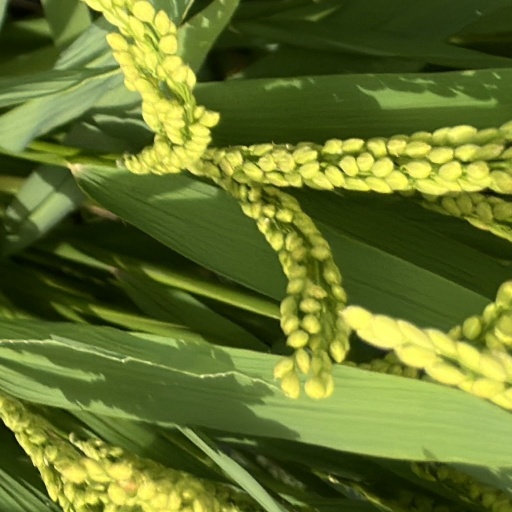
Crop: rice